Adolph Gottlieb

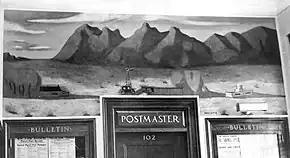
"Homestead on the Plain" (1941), Gottlieb's Section of Painting and Sculpture mural for the U.S. post office in Yerington, Nevada

Gottlieb and a small circle of friends valued the work of the Surrealist artists they saw exhibited in New York in the 1930s. They also exchanged copies of the magazine "Cahiers d'art" and were quite familiar with current ideas about automatic writing and unconscious imagery. Gottlieb painted a few works in a Surrealist style in 1940 and 1941. The results of his experiments manifested themselves in his series "Pictographs" which spanned from 1941 to 1950. In his painting "Voyager's Return" , he juxtaposes these images in compartmentalized spaces. His images appear similar to those of indigenous populations of North America and the Ancient Near East. If he found out one of his symbols was not original, he no longer used it.